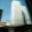
Label: skyscraper